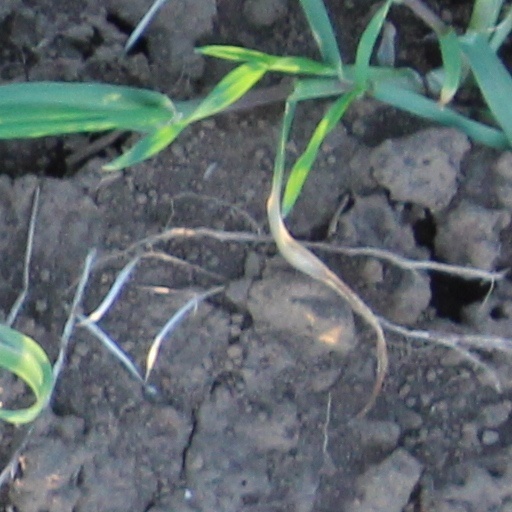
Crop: wheat